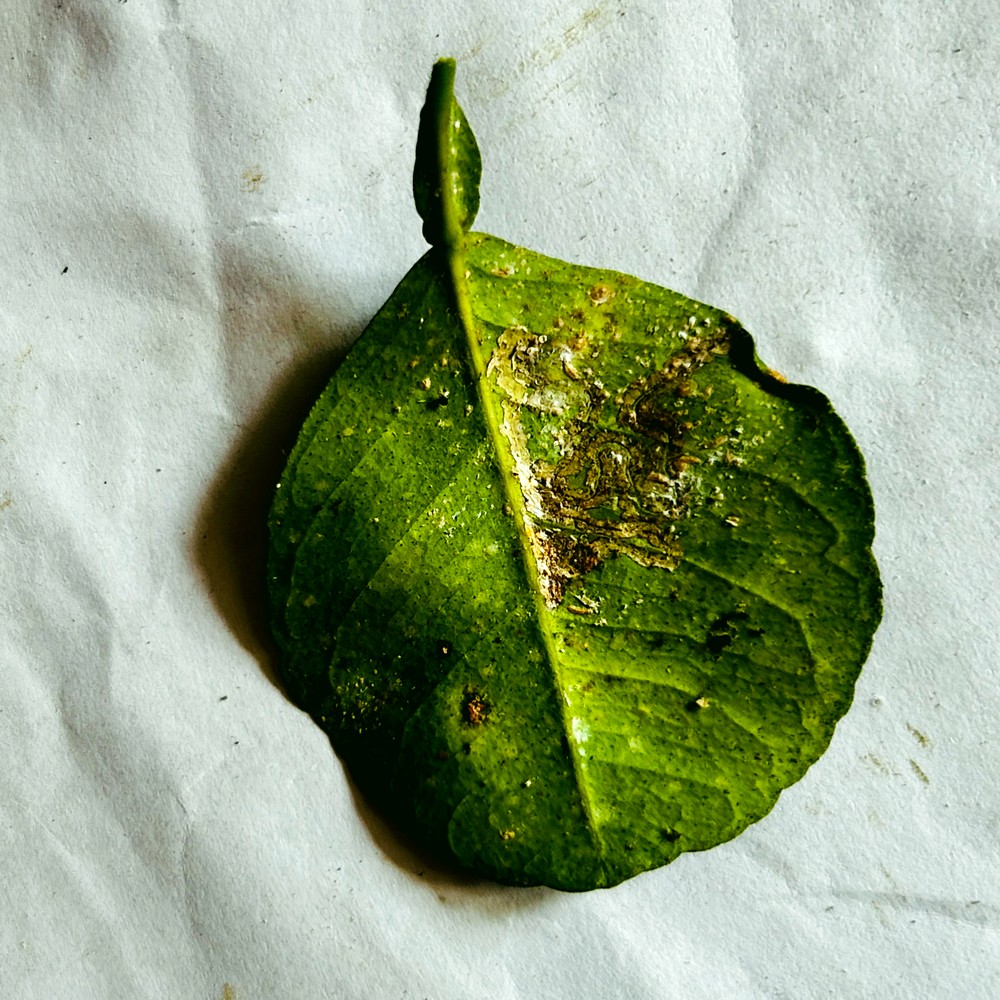
Label: Bacterial Blight